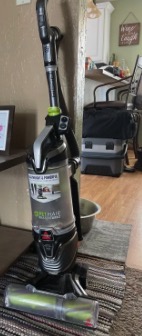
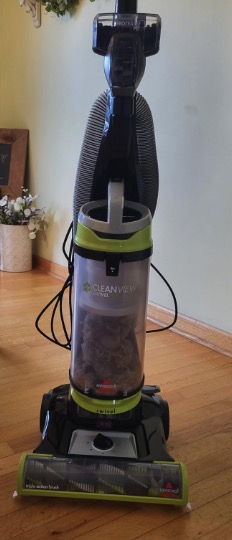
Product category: items_vacuum
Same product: no